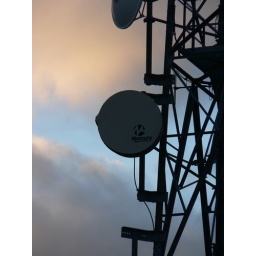
Microwave tower against the sky